Etruria

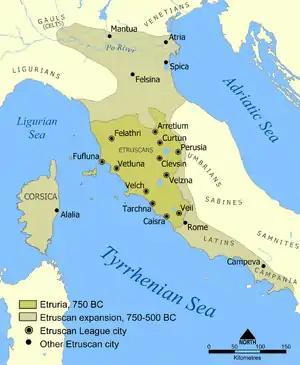
Map showing Etruria and Etruscan colonies as of 750 BC and as expanded until 500 BC

Etruria was a region of Central Italy delimited by the rivers Arno and Tiber, an area that covered what is now most of Tuscany, northern Lazio, and north-western Umbria. It was inhabited by the Etruscans, an ancient civilization that flourished in the area from around the 8th century BC until they were assimilated into the Roman Republic in the 4th century BC.